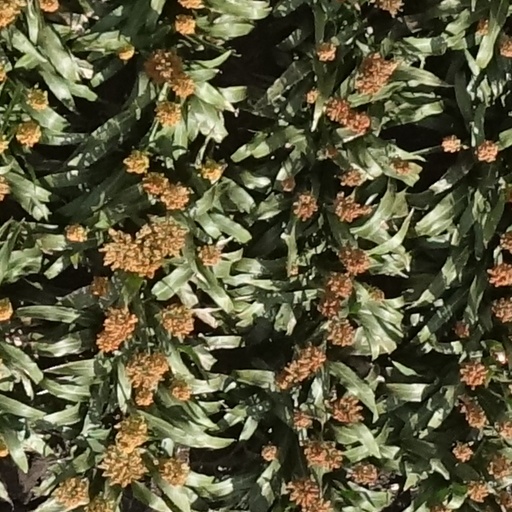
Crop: sorghum